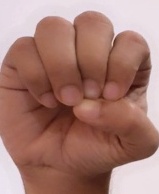
ASL sign: E